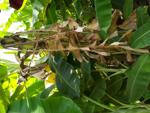
Label: xamthomonas